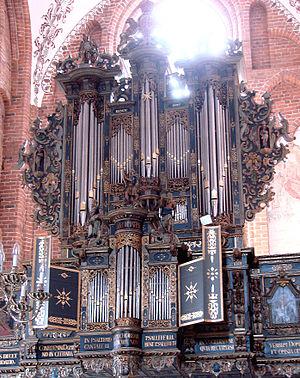
Dieterich Buxtehude /ˈdiːtʁɪç buksdǝˈhuːðǝ/, né vers 1637 à Helsingborg ou Buxtehude ou Oldesloe et mort le 9 mai 1707 à Lübeck, est un musicien, organiste et compositeur allemand d'ascendance danoise. Établi à Lübeck, l'une des villes les plus actives sur le plan musical en son temps, il compose pour la liturgie, mais aussi pour des concerts spirituels ou profanes plaisant au public local, notamment les Abendmusiken, veillées musicales de l'Avent dont il fait une institution qui se perpétue jusqu'au XIXᵉ siècle.
La liste des œuvres de Dietrich Buxtehude suit la numérotation BuxWV du catalogue thématique de Georg Karstädt publié en 1974. Le classement n'est donc pas chronologique.